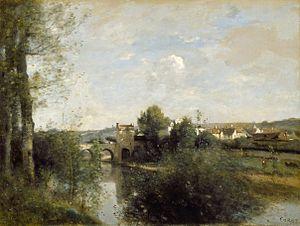
L’île aux Dames, appelée aussi île de Limay, est une île de la Seine, longue de trois kilomètres environ, située dans les Yvelines entre Mantes-la-Jolie et Limay, en amont de l'île l'Aumône voisine. Elle est rattachée administrativement à la commune de Limay, sauf la partie aval qui dépend de Mantes-la-Jolie.